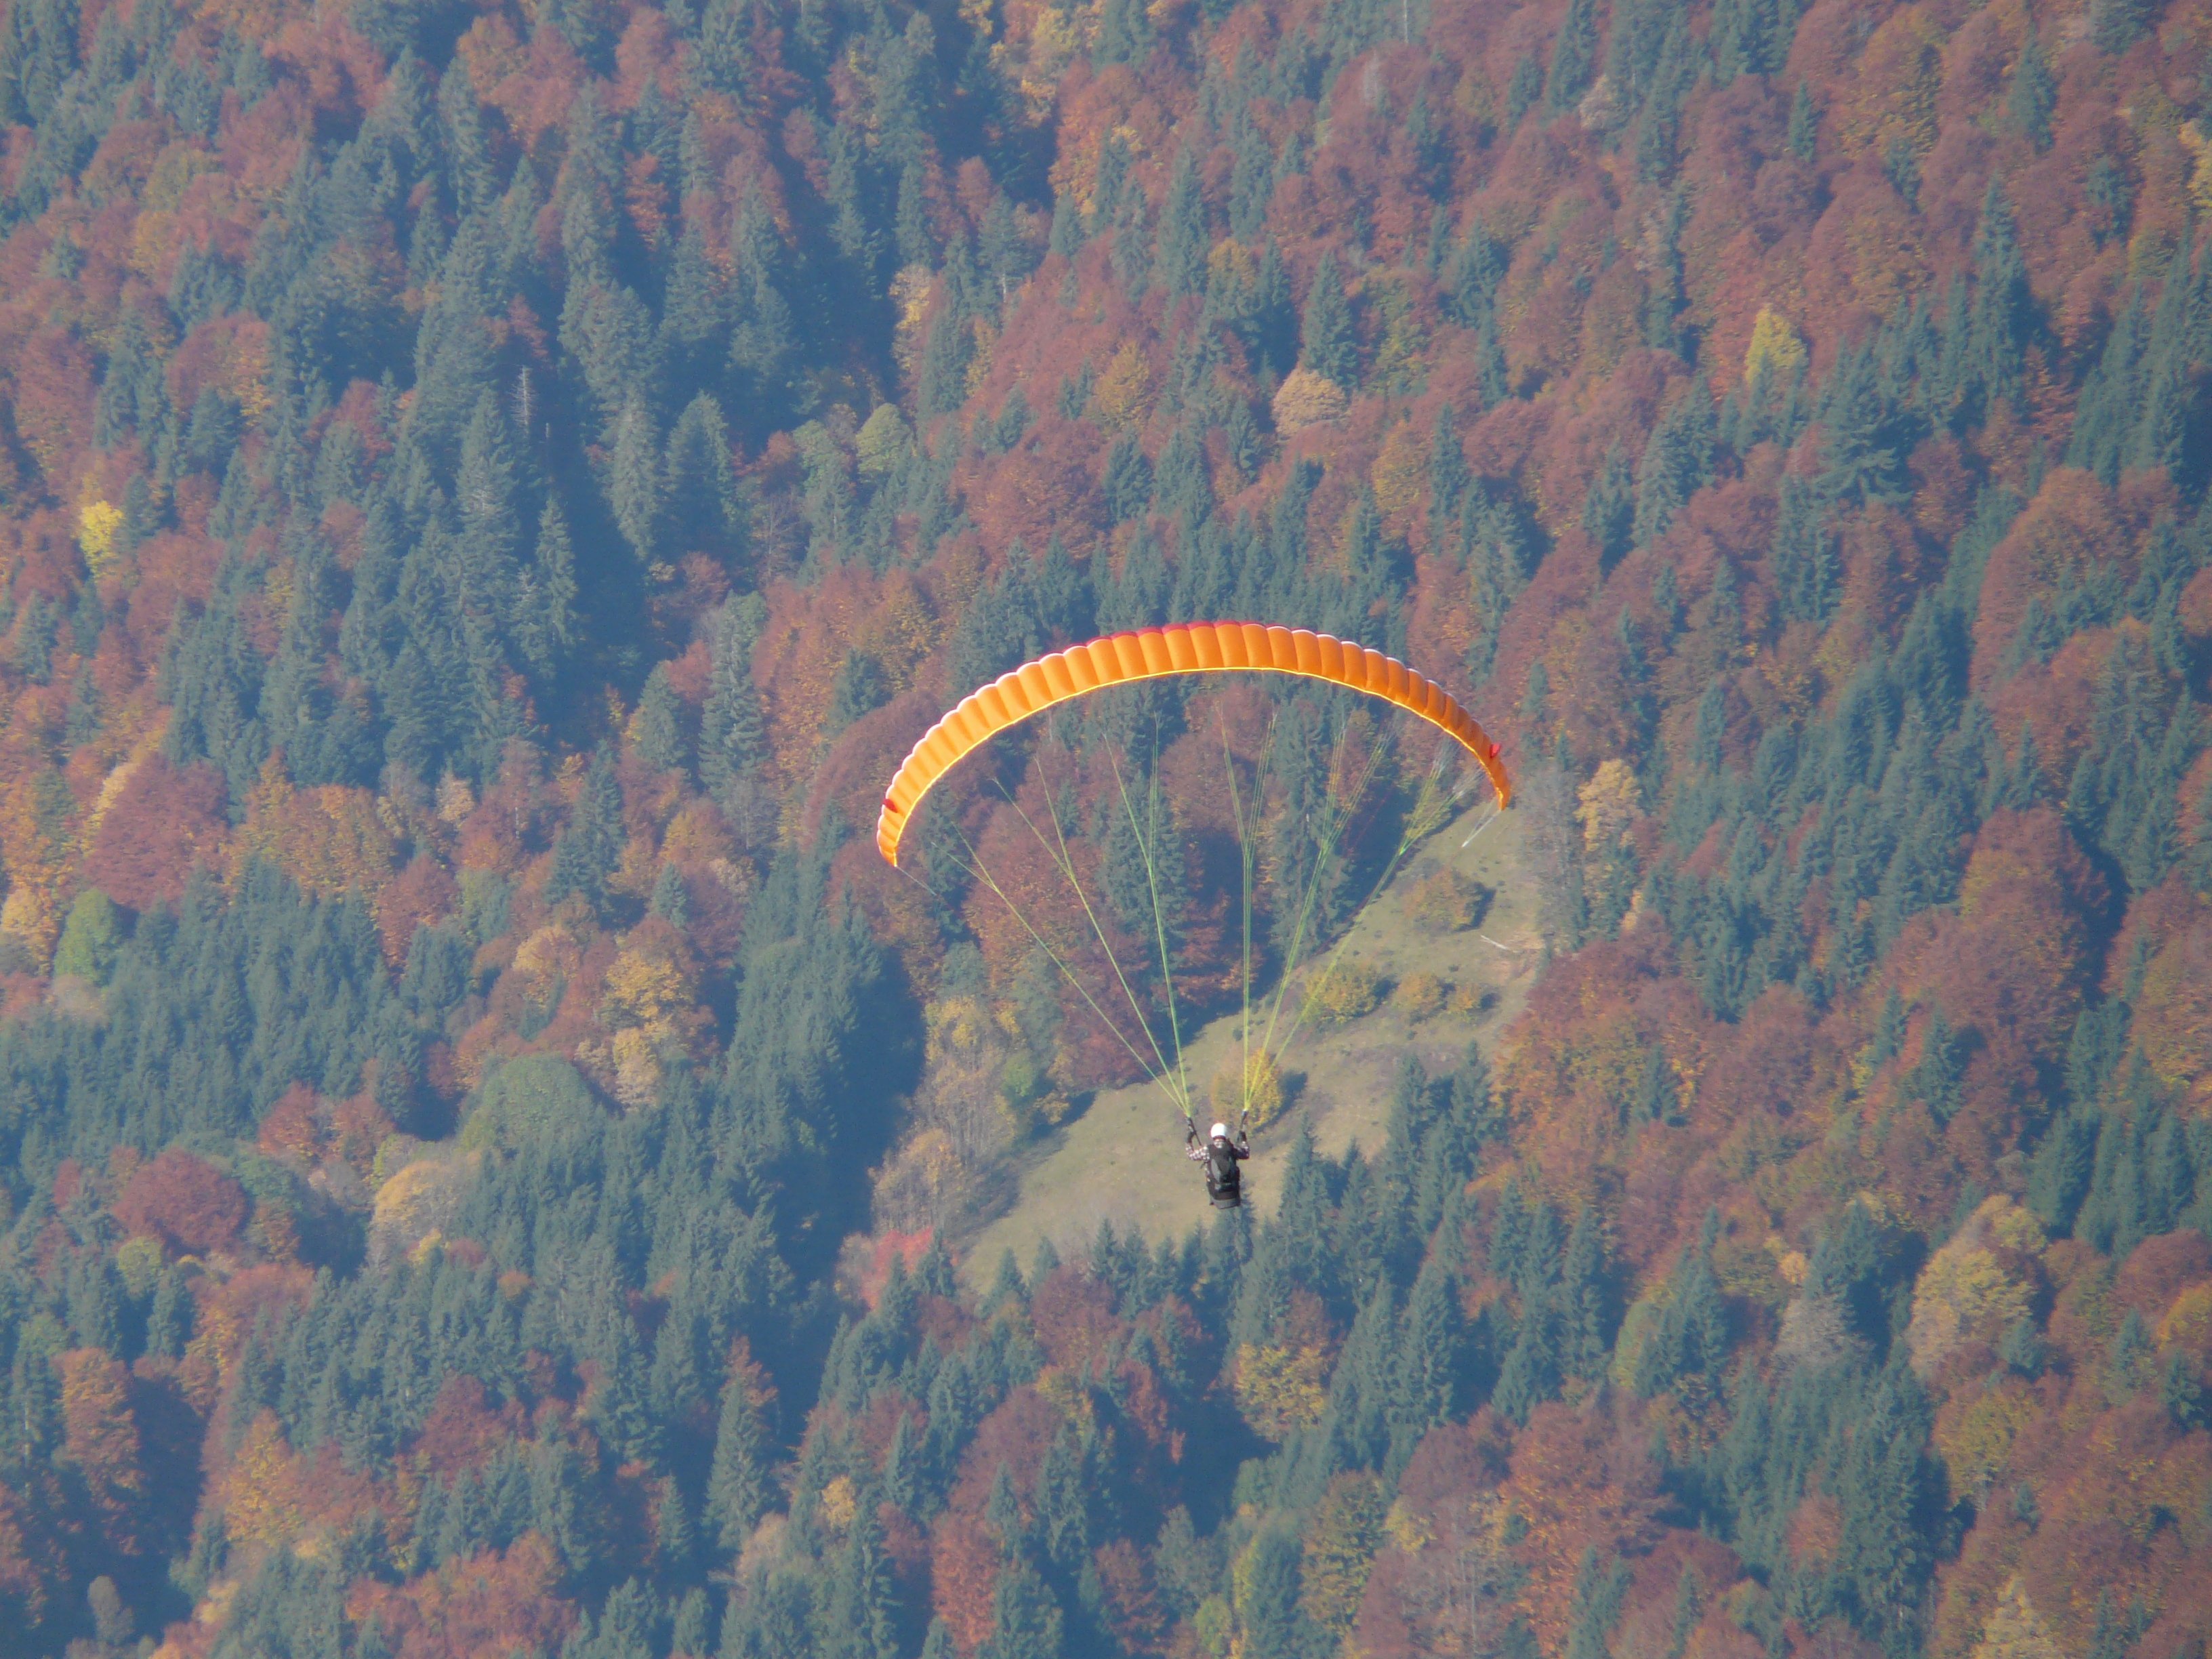
forest, mountain, fly, flight, glide, extreme sport, paragliding, paraglider, sports, plateau, autumn forest, ecosystem, air sports, aerial photography, hang glider, atmosphere of earth, windsports